Answer in natural language. Is irregular black plastic garbage to the right of Window? Choose between the following options: yes or no
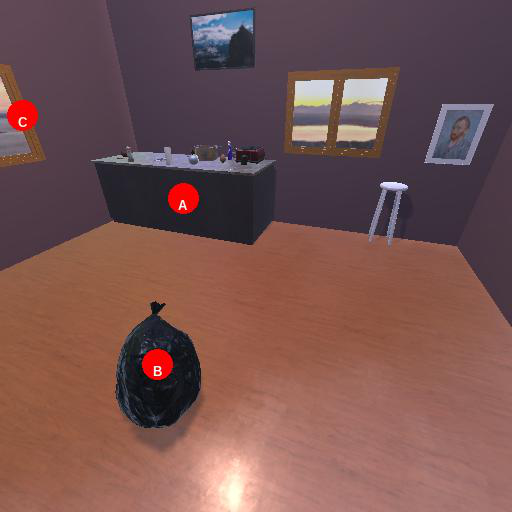
<answer>yes</answer>